Al Martino

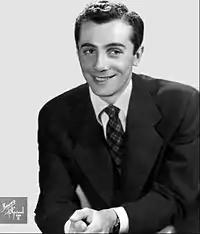
Martino in 1952 when "Here in My Heart" topped the music charts

As a result, he won a recording contract with the Philadelphia-based independent record label BBS, where he recorded "Here in My Heart". Lanza's label, RCA Victor, had asked Lanza to record the song, but Martino called Lanza and pleaded with him to let Martino's version have a clear chance. The song spent three weeks at No. 1 on the US pop chart in June 1952, earning Martino a gold disc, and later in the year, it was number one in the first UK Singles Chart, published by the "New Musical Express" on November 14, 1952, putting him into the "Guinness Book of World Records". "Here in My Heart" remained in the top position for nine weeks in the UK.